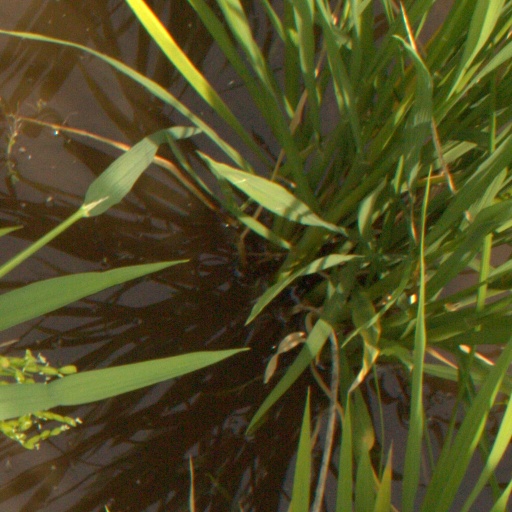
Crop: rice